Jacobsfriedhof

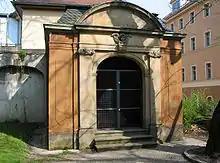
Baroque pavilion over the "Kassengewölbe" mausoleum

On the south-eastern edge of the Jacobfriedhof stands the mausoleum known as the Kassengewölbe, originally built in 1715 by a finance official as a private place of burial for himself and his family. In 1742 it became the property of the finance ministry or state exchequer, in German the "Landeskasse", whence its present name "Kassengewölbe": "exchequer vault". Since then it has principally served for the burials of people of high rank without the financial means for burials appropriate to their status. Such burials took place here from 1755 to 5 March 1823, including those of Luise von Göchhausen (a lady-in-waiting of Anna Amalia von Sachsen-Weimar-Eisenach) and the parents of Charlotte von Stein.